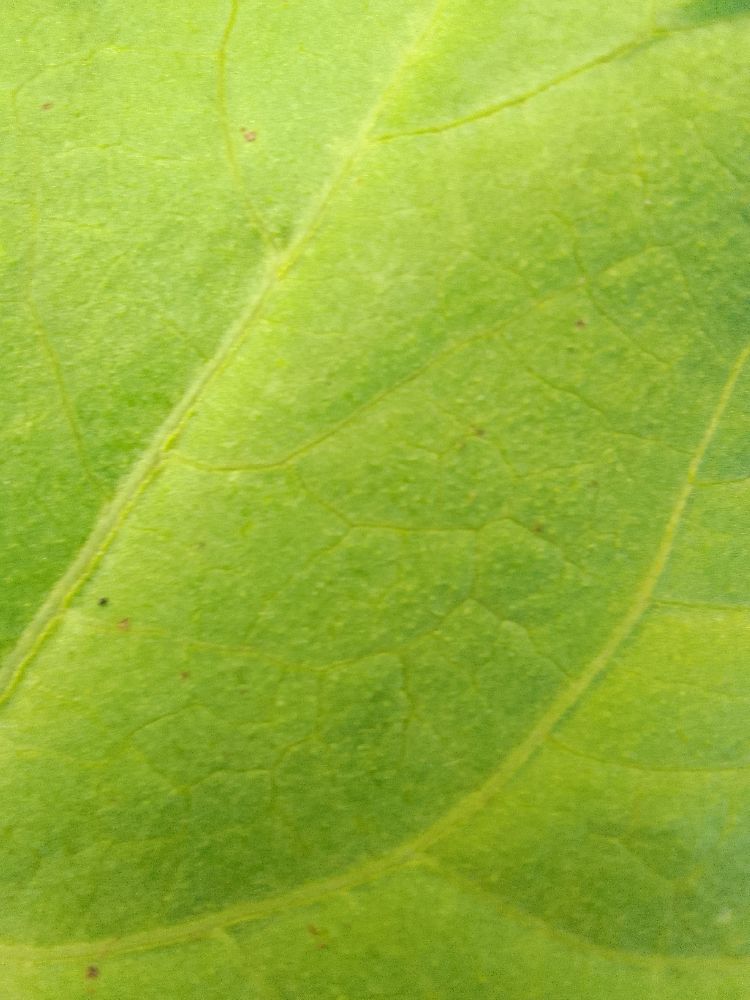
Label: healthy